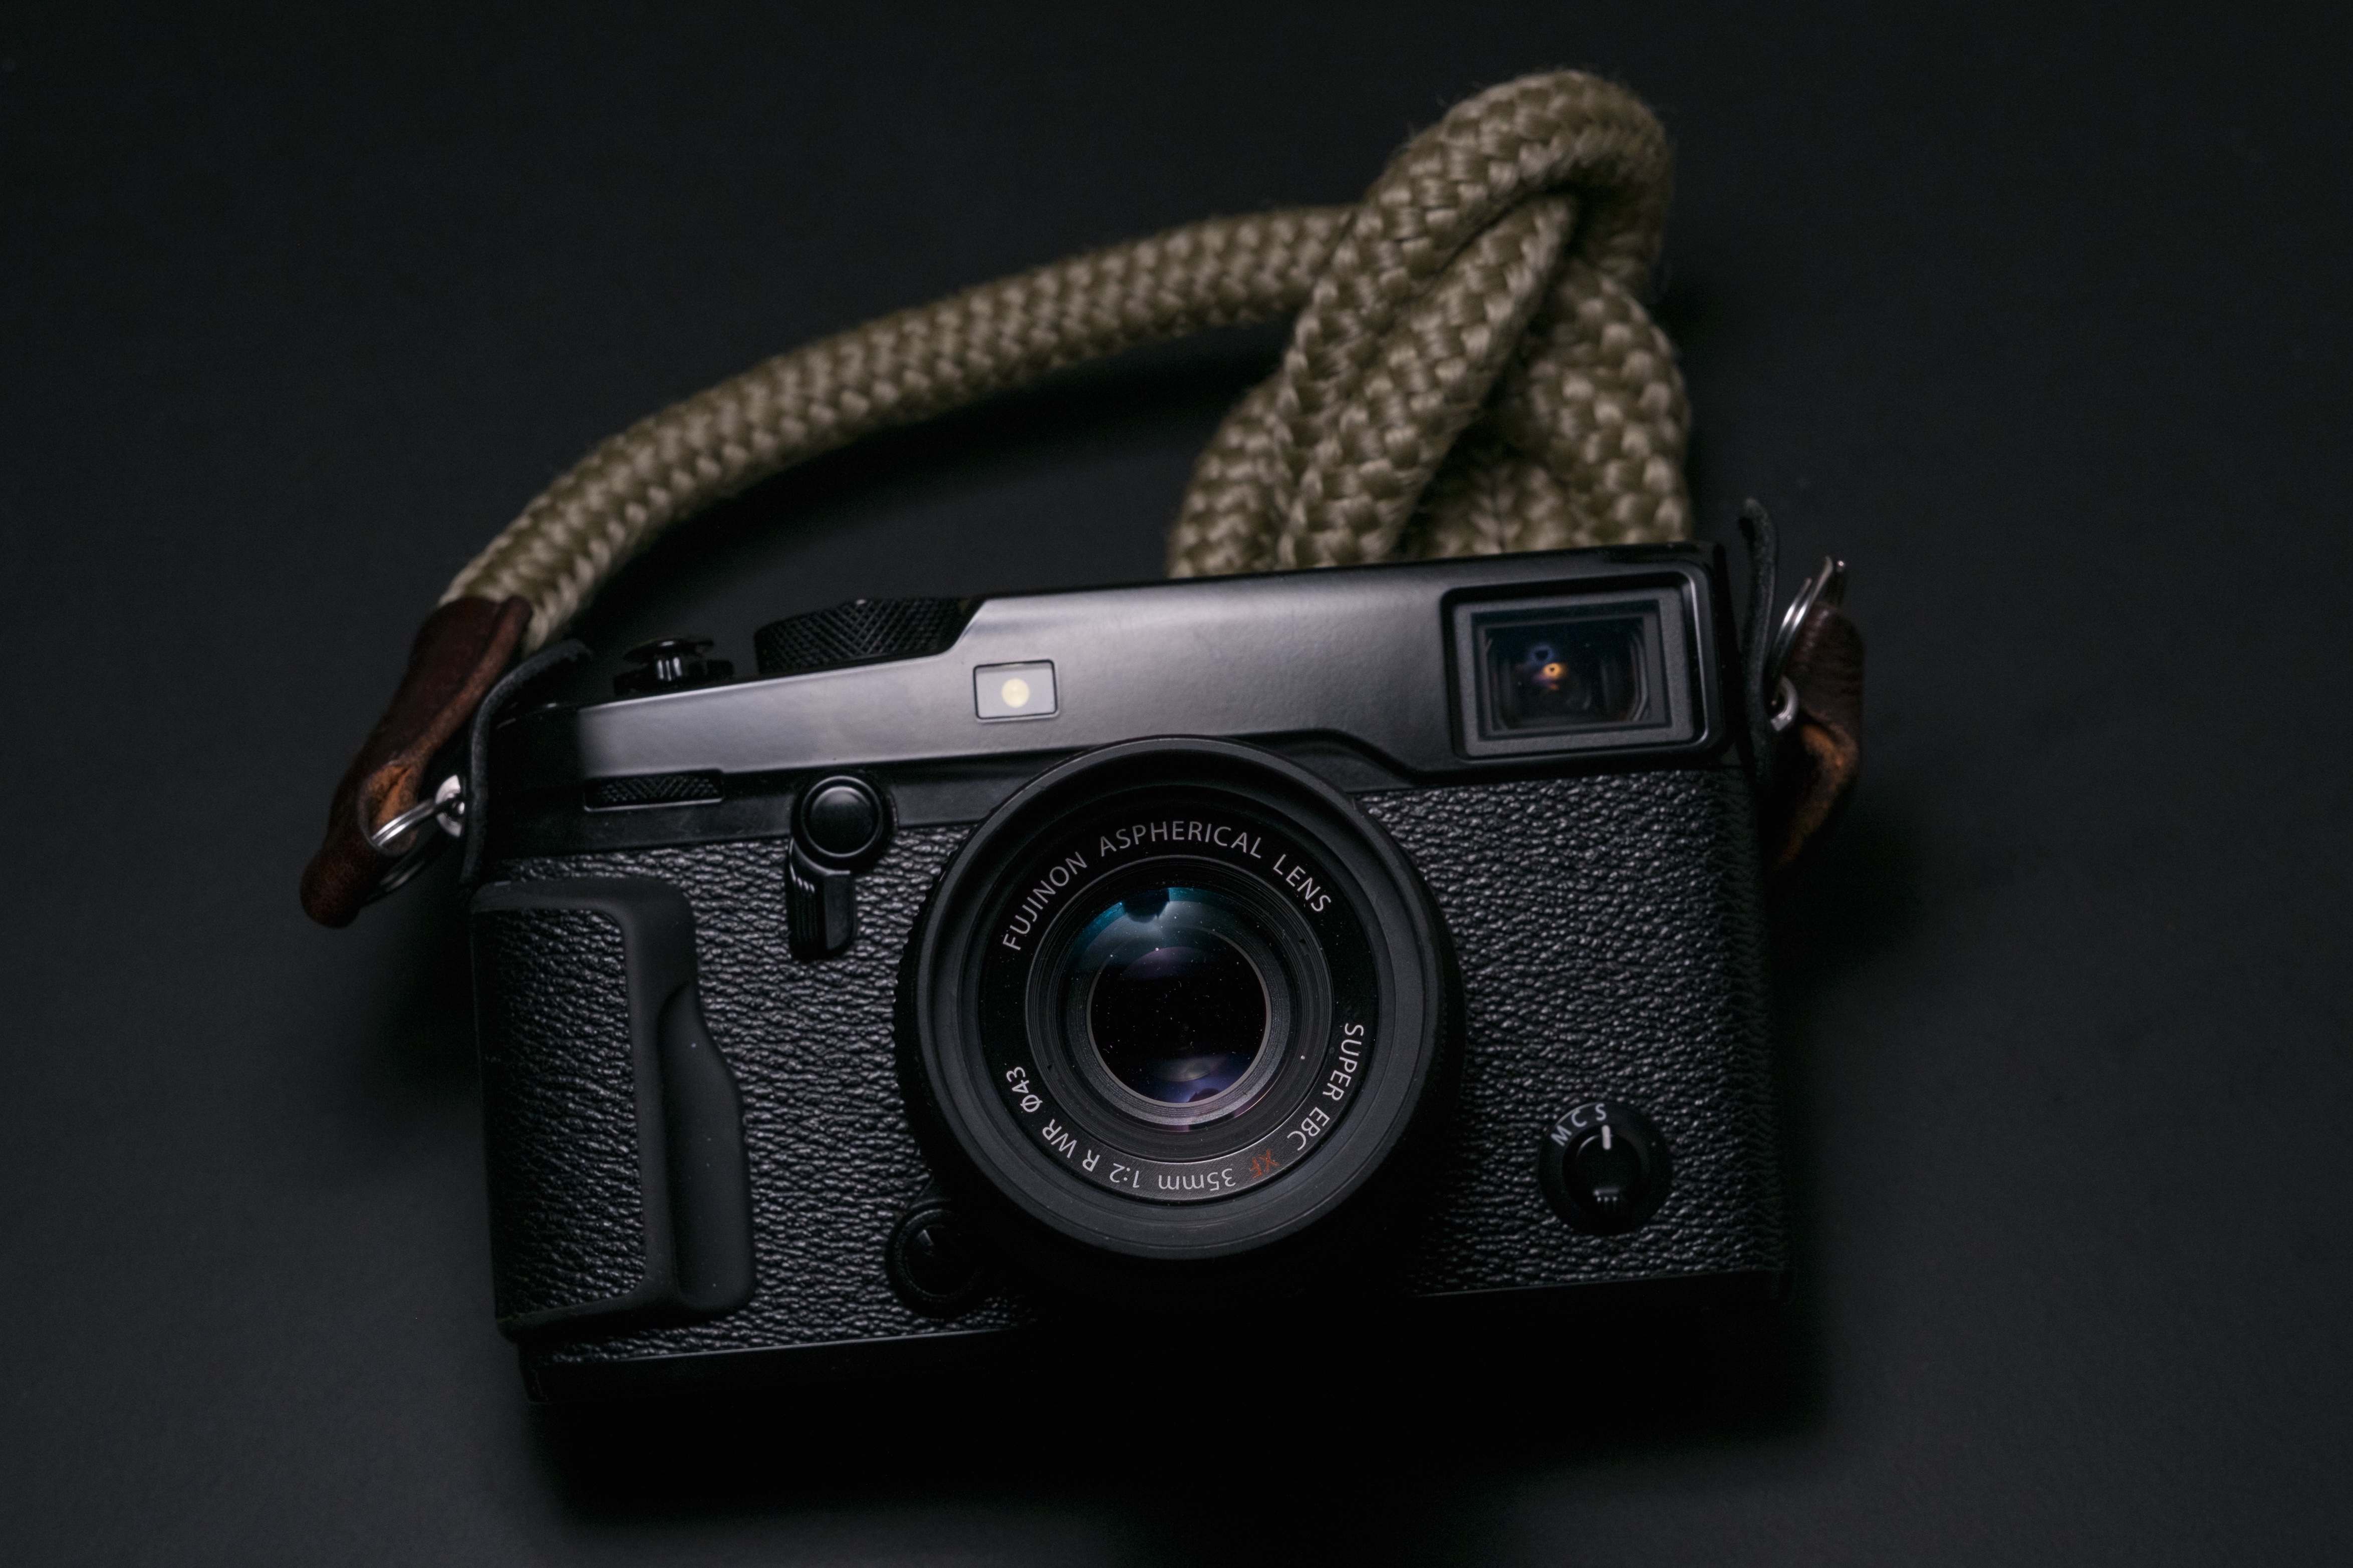
camera, black, reflex camera, digital camera, camera lens, strap, digital slr, single lens reflex camera, cameras optics